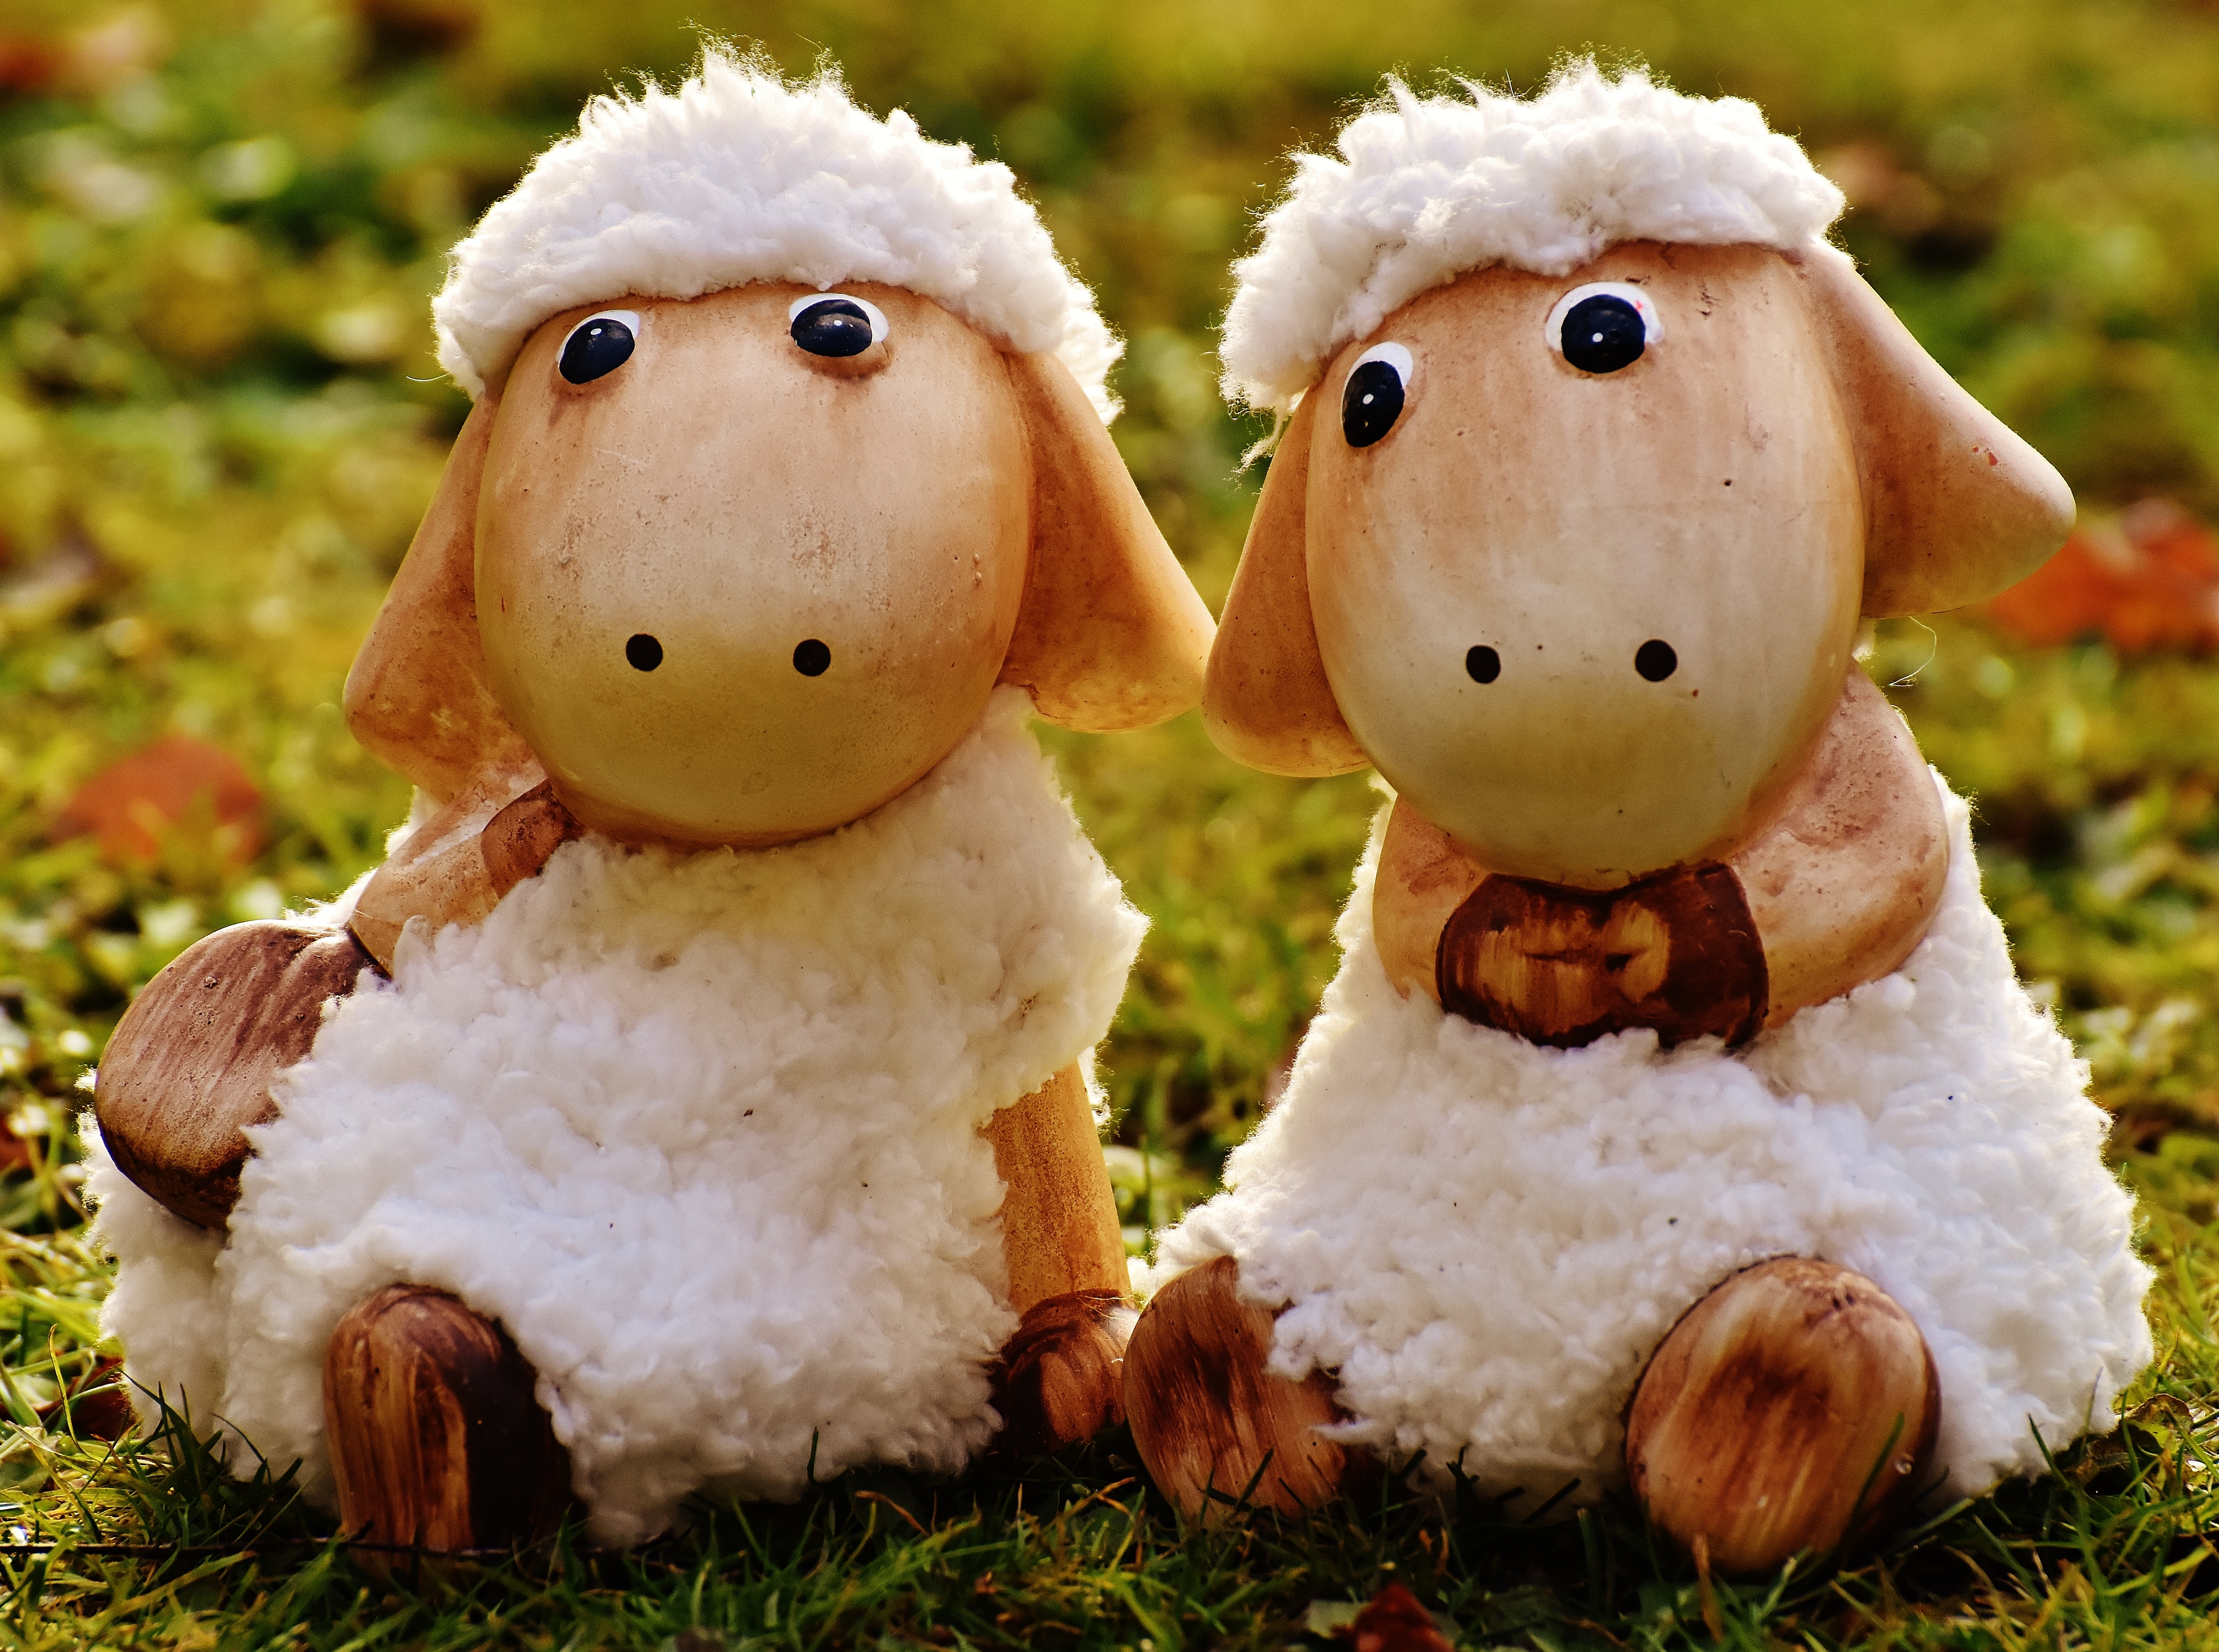
animal, cute, sheep, ceramic, mammal, toy, wool, deco, textile, face, figure, toys, funny, plush, easter decoration, ungulate, soft toy, stuffed toy